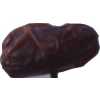
Label: dates